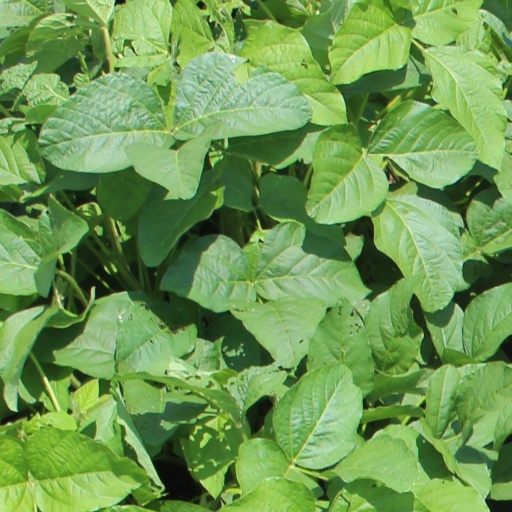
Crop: soybean